Adam Andruszkiewicz

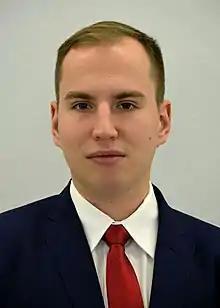
Official portrait, 2015

Adam Andruszkiewicz (born 30 June 1990 in Grajewo) is a far-right Polish politician, who has been the president of the All-Polish Youth (Polish: Młodzież Wszechpolska) from 2015 to 2016, member of the Sejm, president of the Stowarzyszenie Endecja and vice president of the Komisja Łączności z Polakami za Granicą (English: Commission on Communications with Poles Living Abroad).